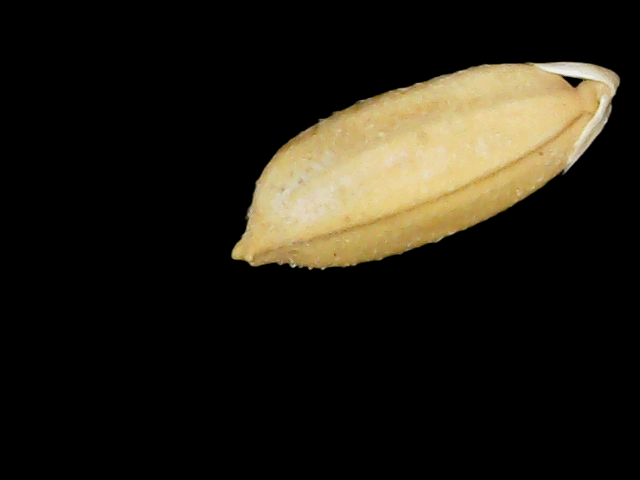
Rice variety: Binadhan10